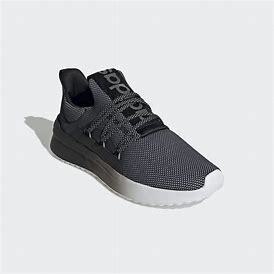
Brand: Adidas
Model: Lite Racer Adapt 4